Leonardo Torres Quevedo

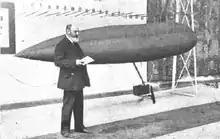
Torres with a model of his airship in 1913

In 1904, Torres was appointed director of the Centre for Aeronautical Research in Madrid, a civil institution created by the government of Spain "for the technical and experimental study of the air navigation problem and the management of remote engine maneuvers." From March 1905, with Army Engineer Captain Alfredo Kindelán as Technical Assistant, he supervised the construction of the first Spanish dirigible in the Army Military Aerostatics Service, located in Guadalajara, which was completed in June 1908. The new airship, named "Torres Quevedo" in his honour, made successful test flights with passengers in the gondola. Despite this, in 1907 and 1909 he had requested an improved patent for his airship in France. He moved all the material to a rented hangar in Sartrouville (Paris), beginning a collaboration with the Société Astra, a new Aeronautical Society integrated in the conglomerate of French petroleum businessman Henri Deutsch de la Meurthe and directed by Édouard Surcouf, who had been familiar with Torres' work since 1901. The Astra company managed to buy the patent with a cession of rights extended to all countries except Spain, making the use of said system free in the country. In 1911, the construction of dirigibles known as the Astra-Torres airships was begun and Torres would receive royalties of 3 francs for every m of each airship sold.